Climate change in Poland

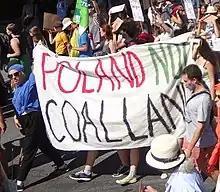
Poland not coal land

In Poland, climate change has resulted in an increase of average temperature above 2 degrees Celsius compared to preindustrial levels, which is higher than the average level of climate change in Europe. Temperature has been observed to increase over the last decades due to anthropogenic activity, and without significant reductions in greenhouse gas emissions the effects of climate change will become ever more noticeable.